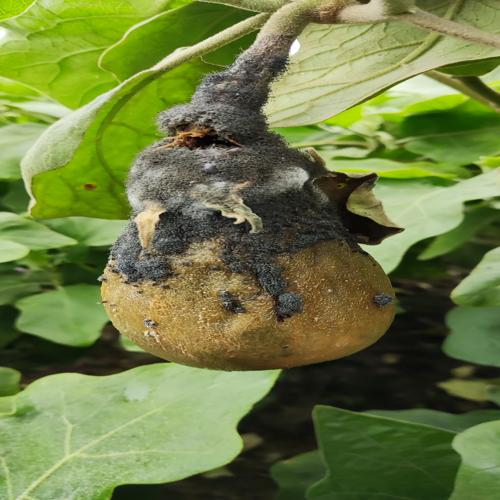
Label: Wet Rot